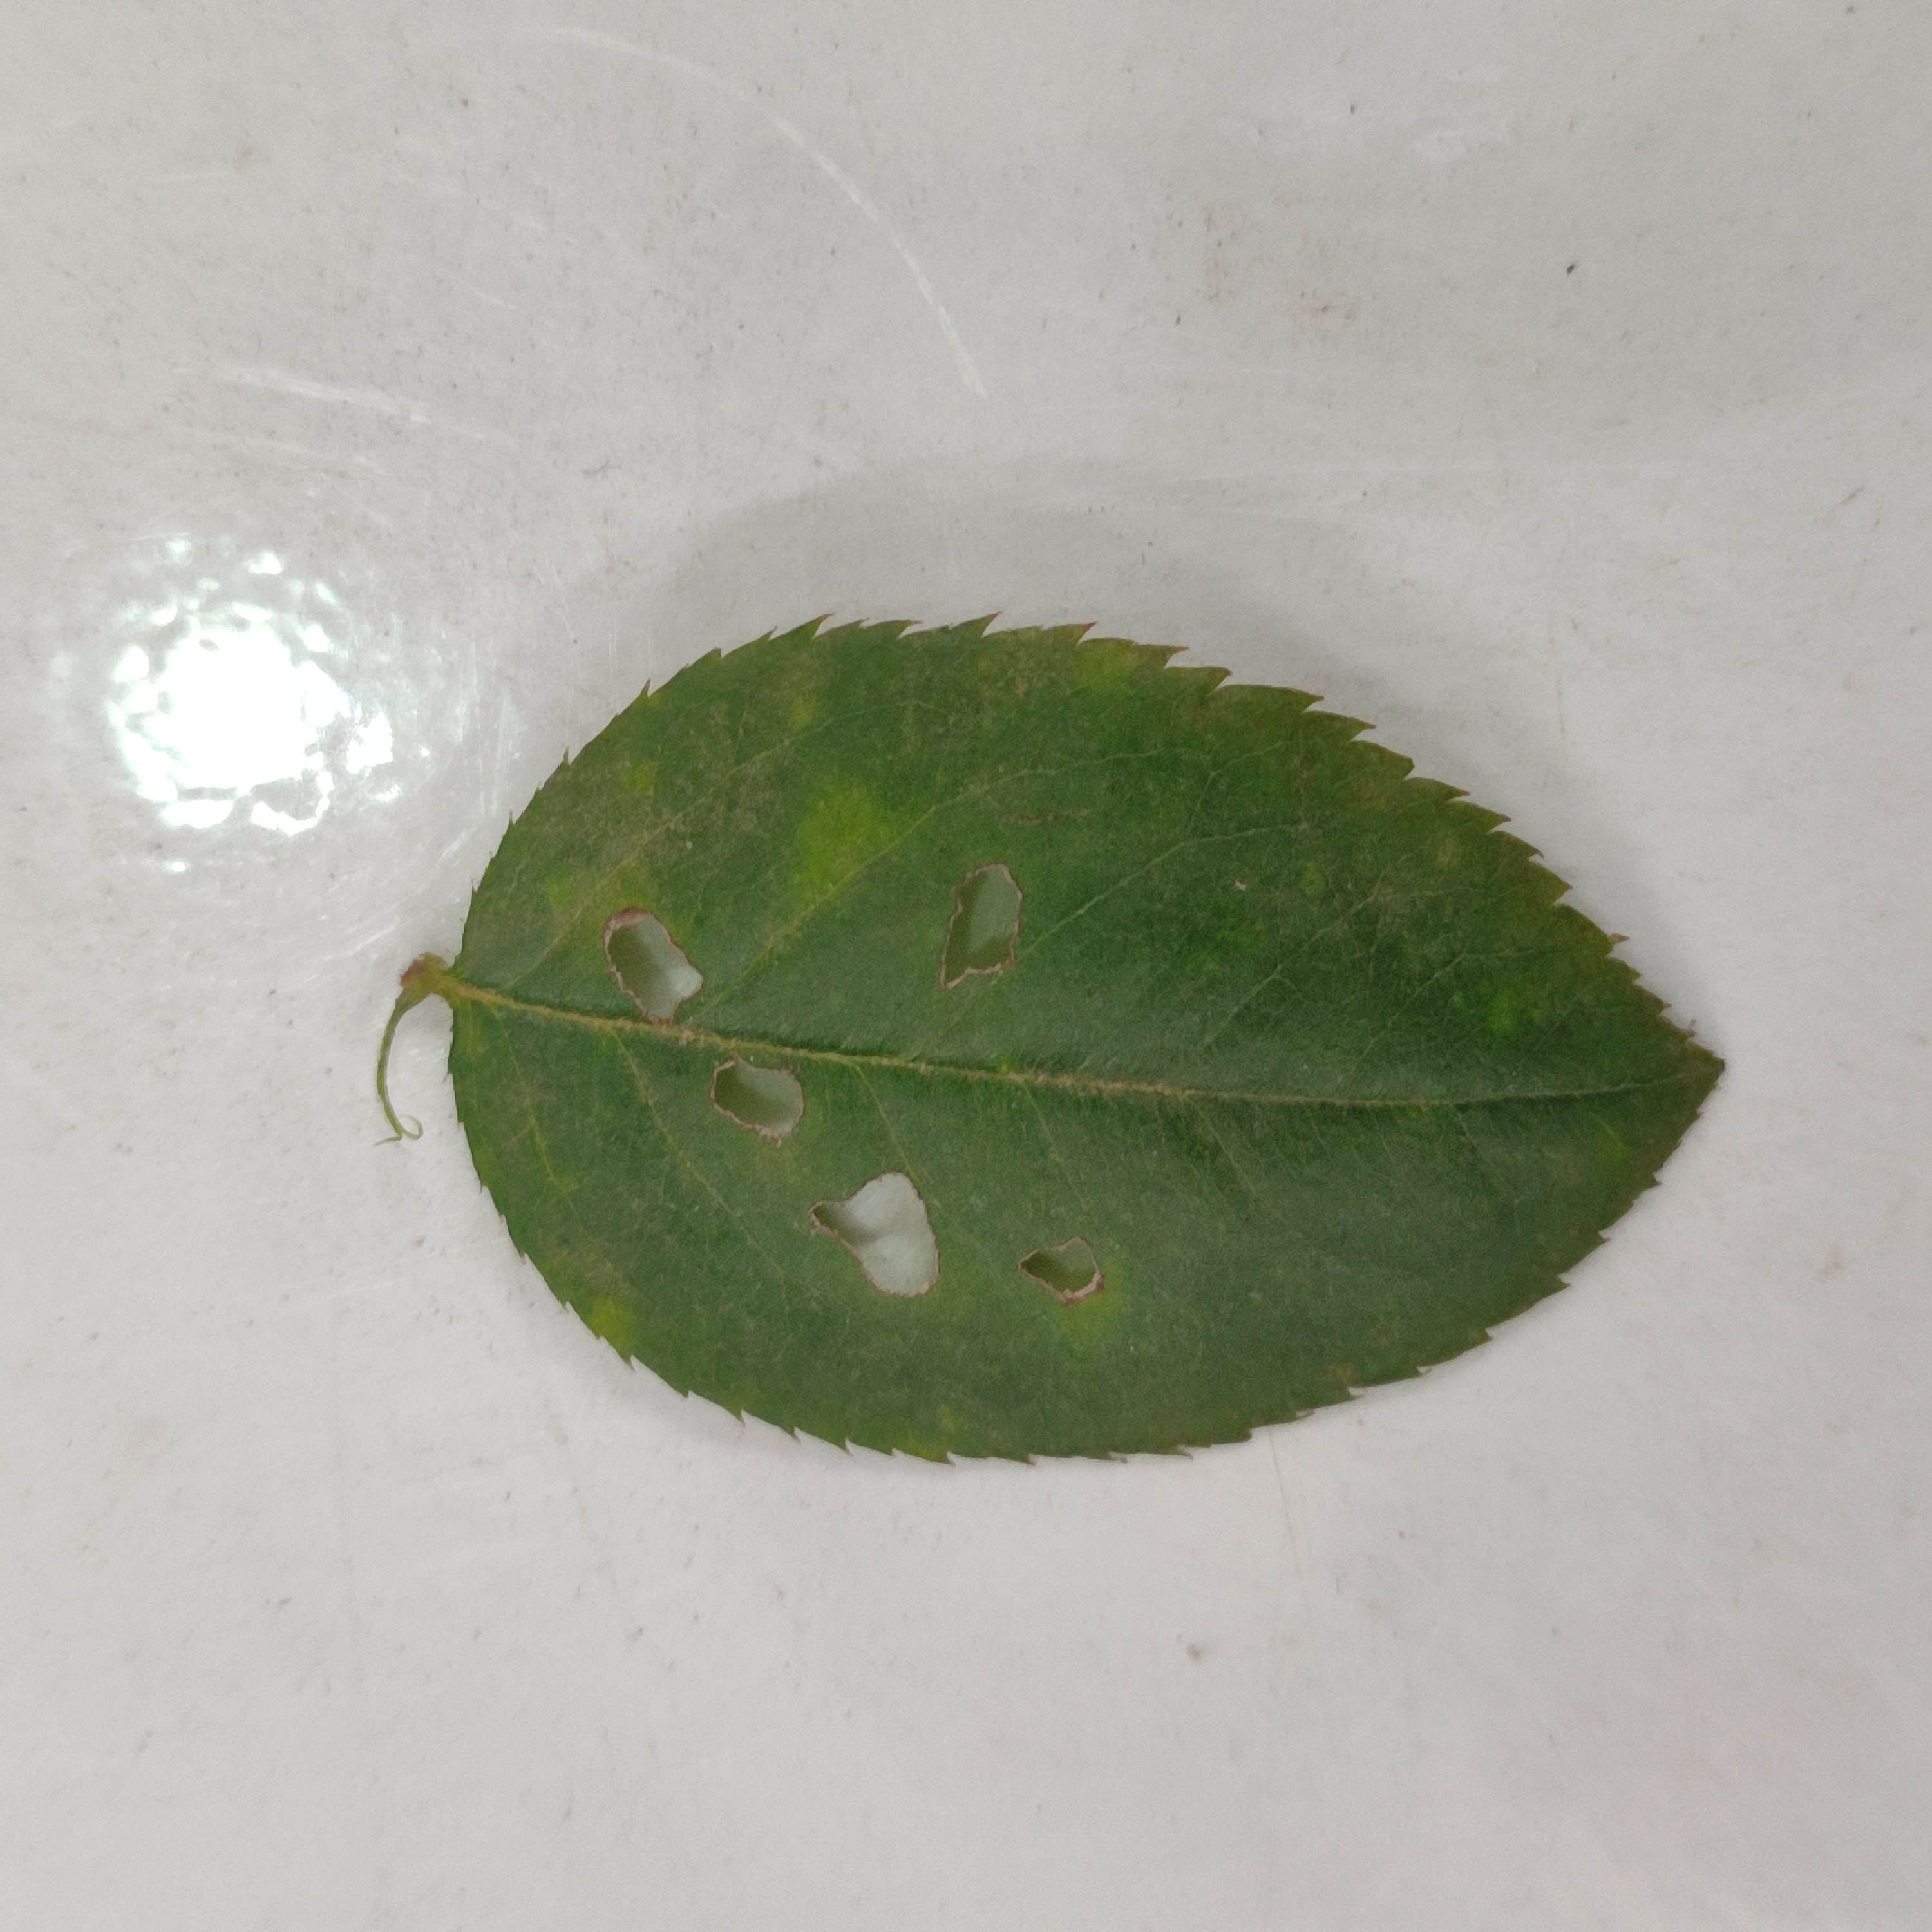
Label: Insect Hole